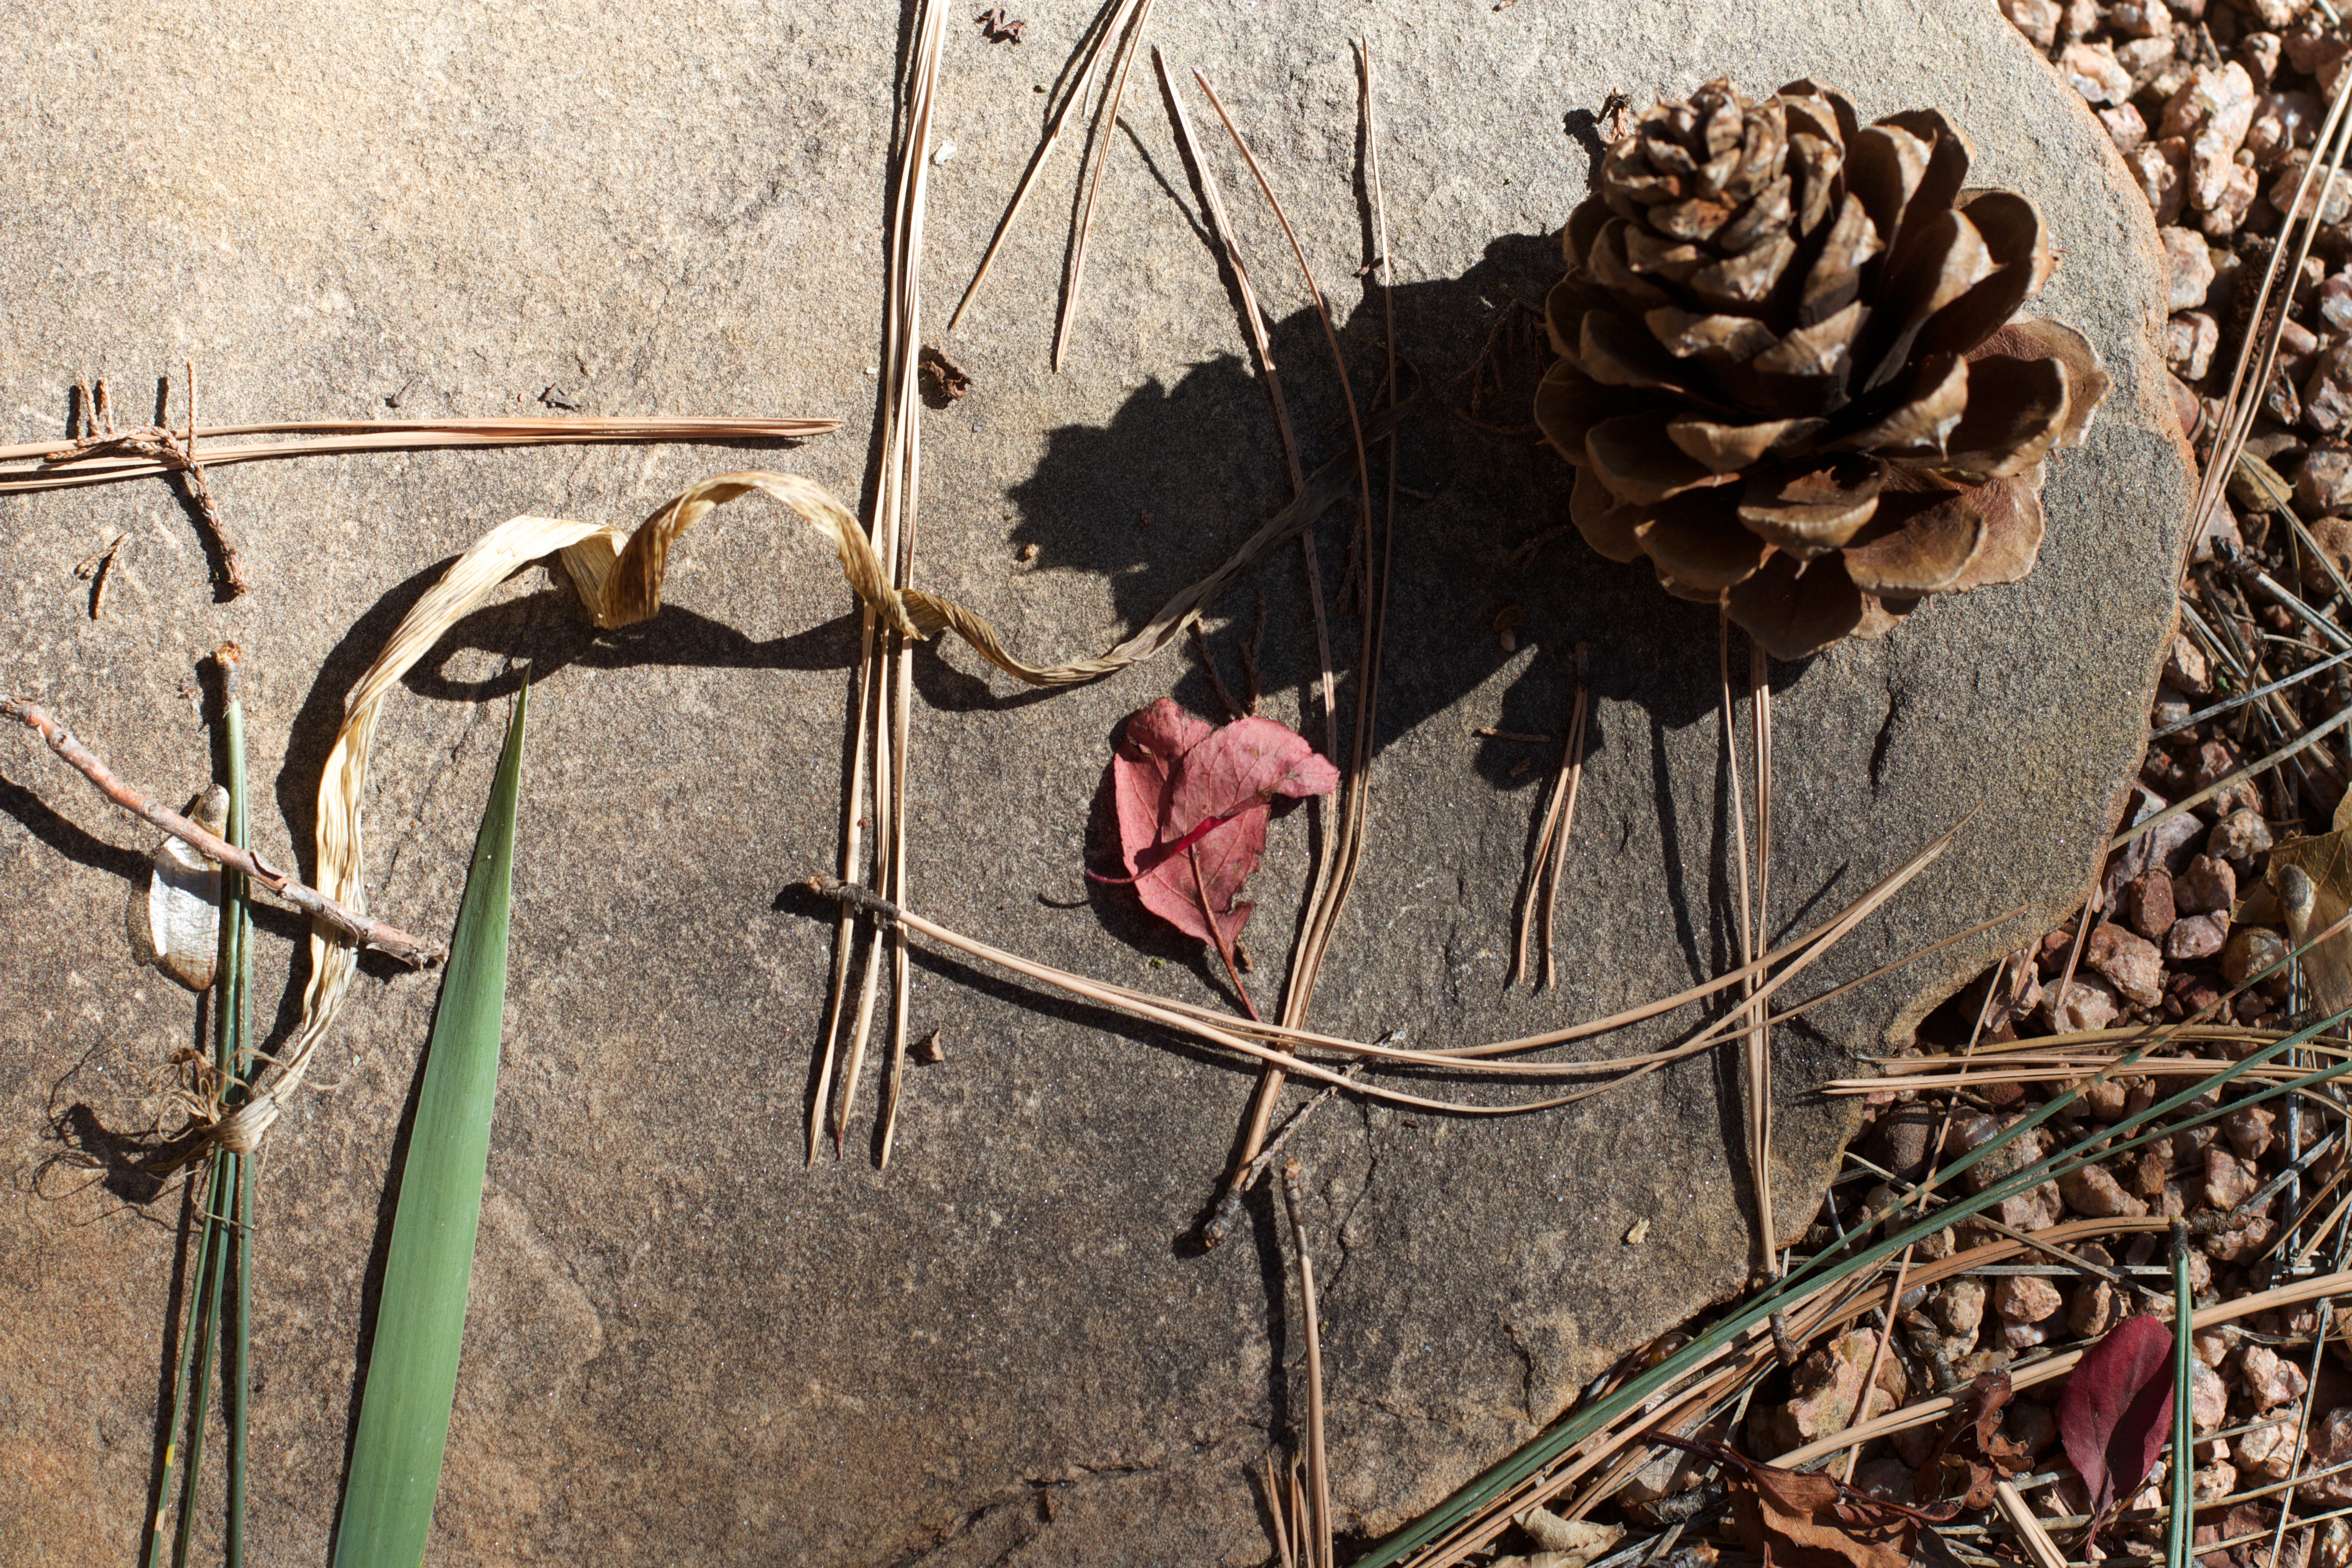
tree, branch, plant, wood, leaf, flower, spring, autumn, flora, twig